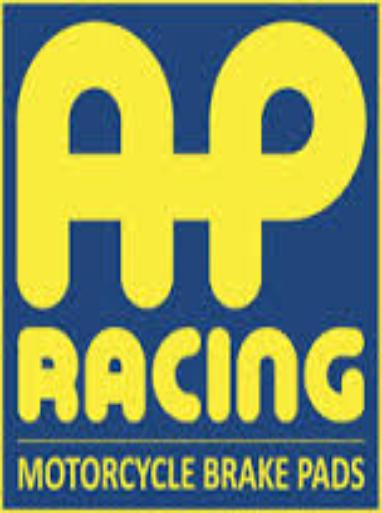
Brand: AP Industries
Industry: Others